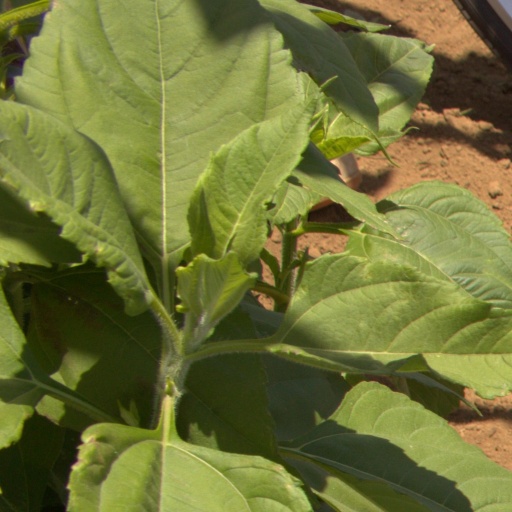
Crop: Jerusalem artichoke